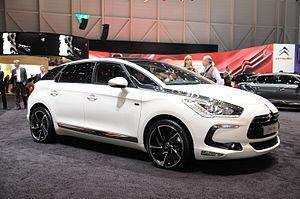
Citroën DS 5, Salon international de l'automobile de Genève 2013
Groupe PSA est un constructeur automobile français qui comprend les marques automobiles Citroën, DS Automobiles, Peugeot, ainsi que Opel et Vauxhall depuis le rachat de la division européenne de General Motors en mars 2017. PSA Peugeot Citroën est devenu Groupe PSA le 5 avril 2016.